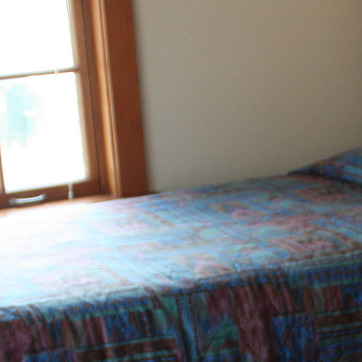
Material: painted